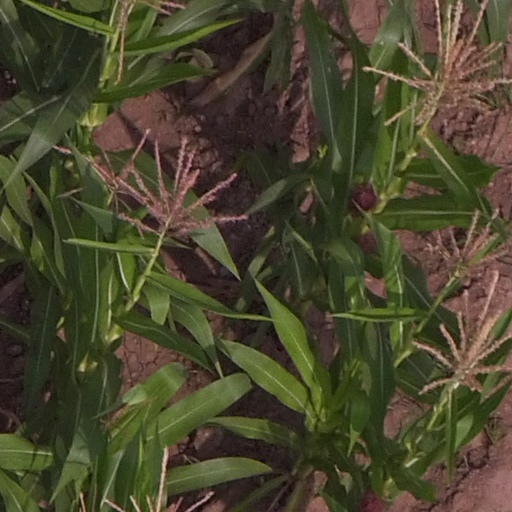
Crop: maize; corn